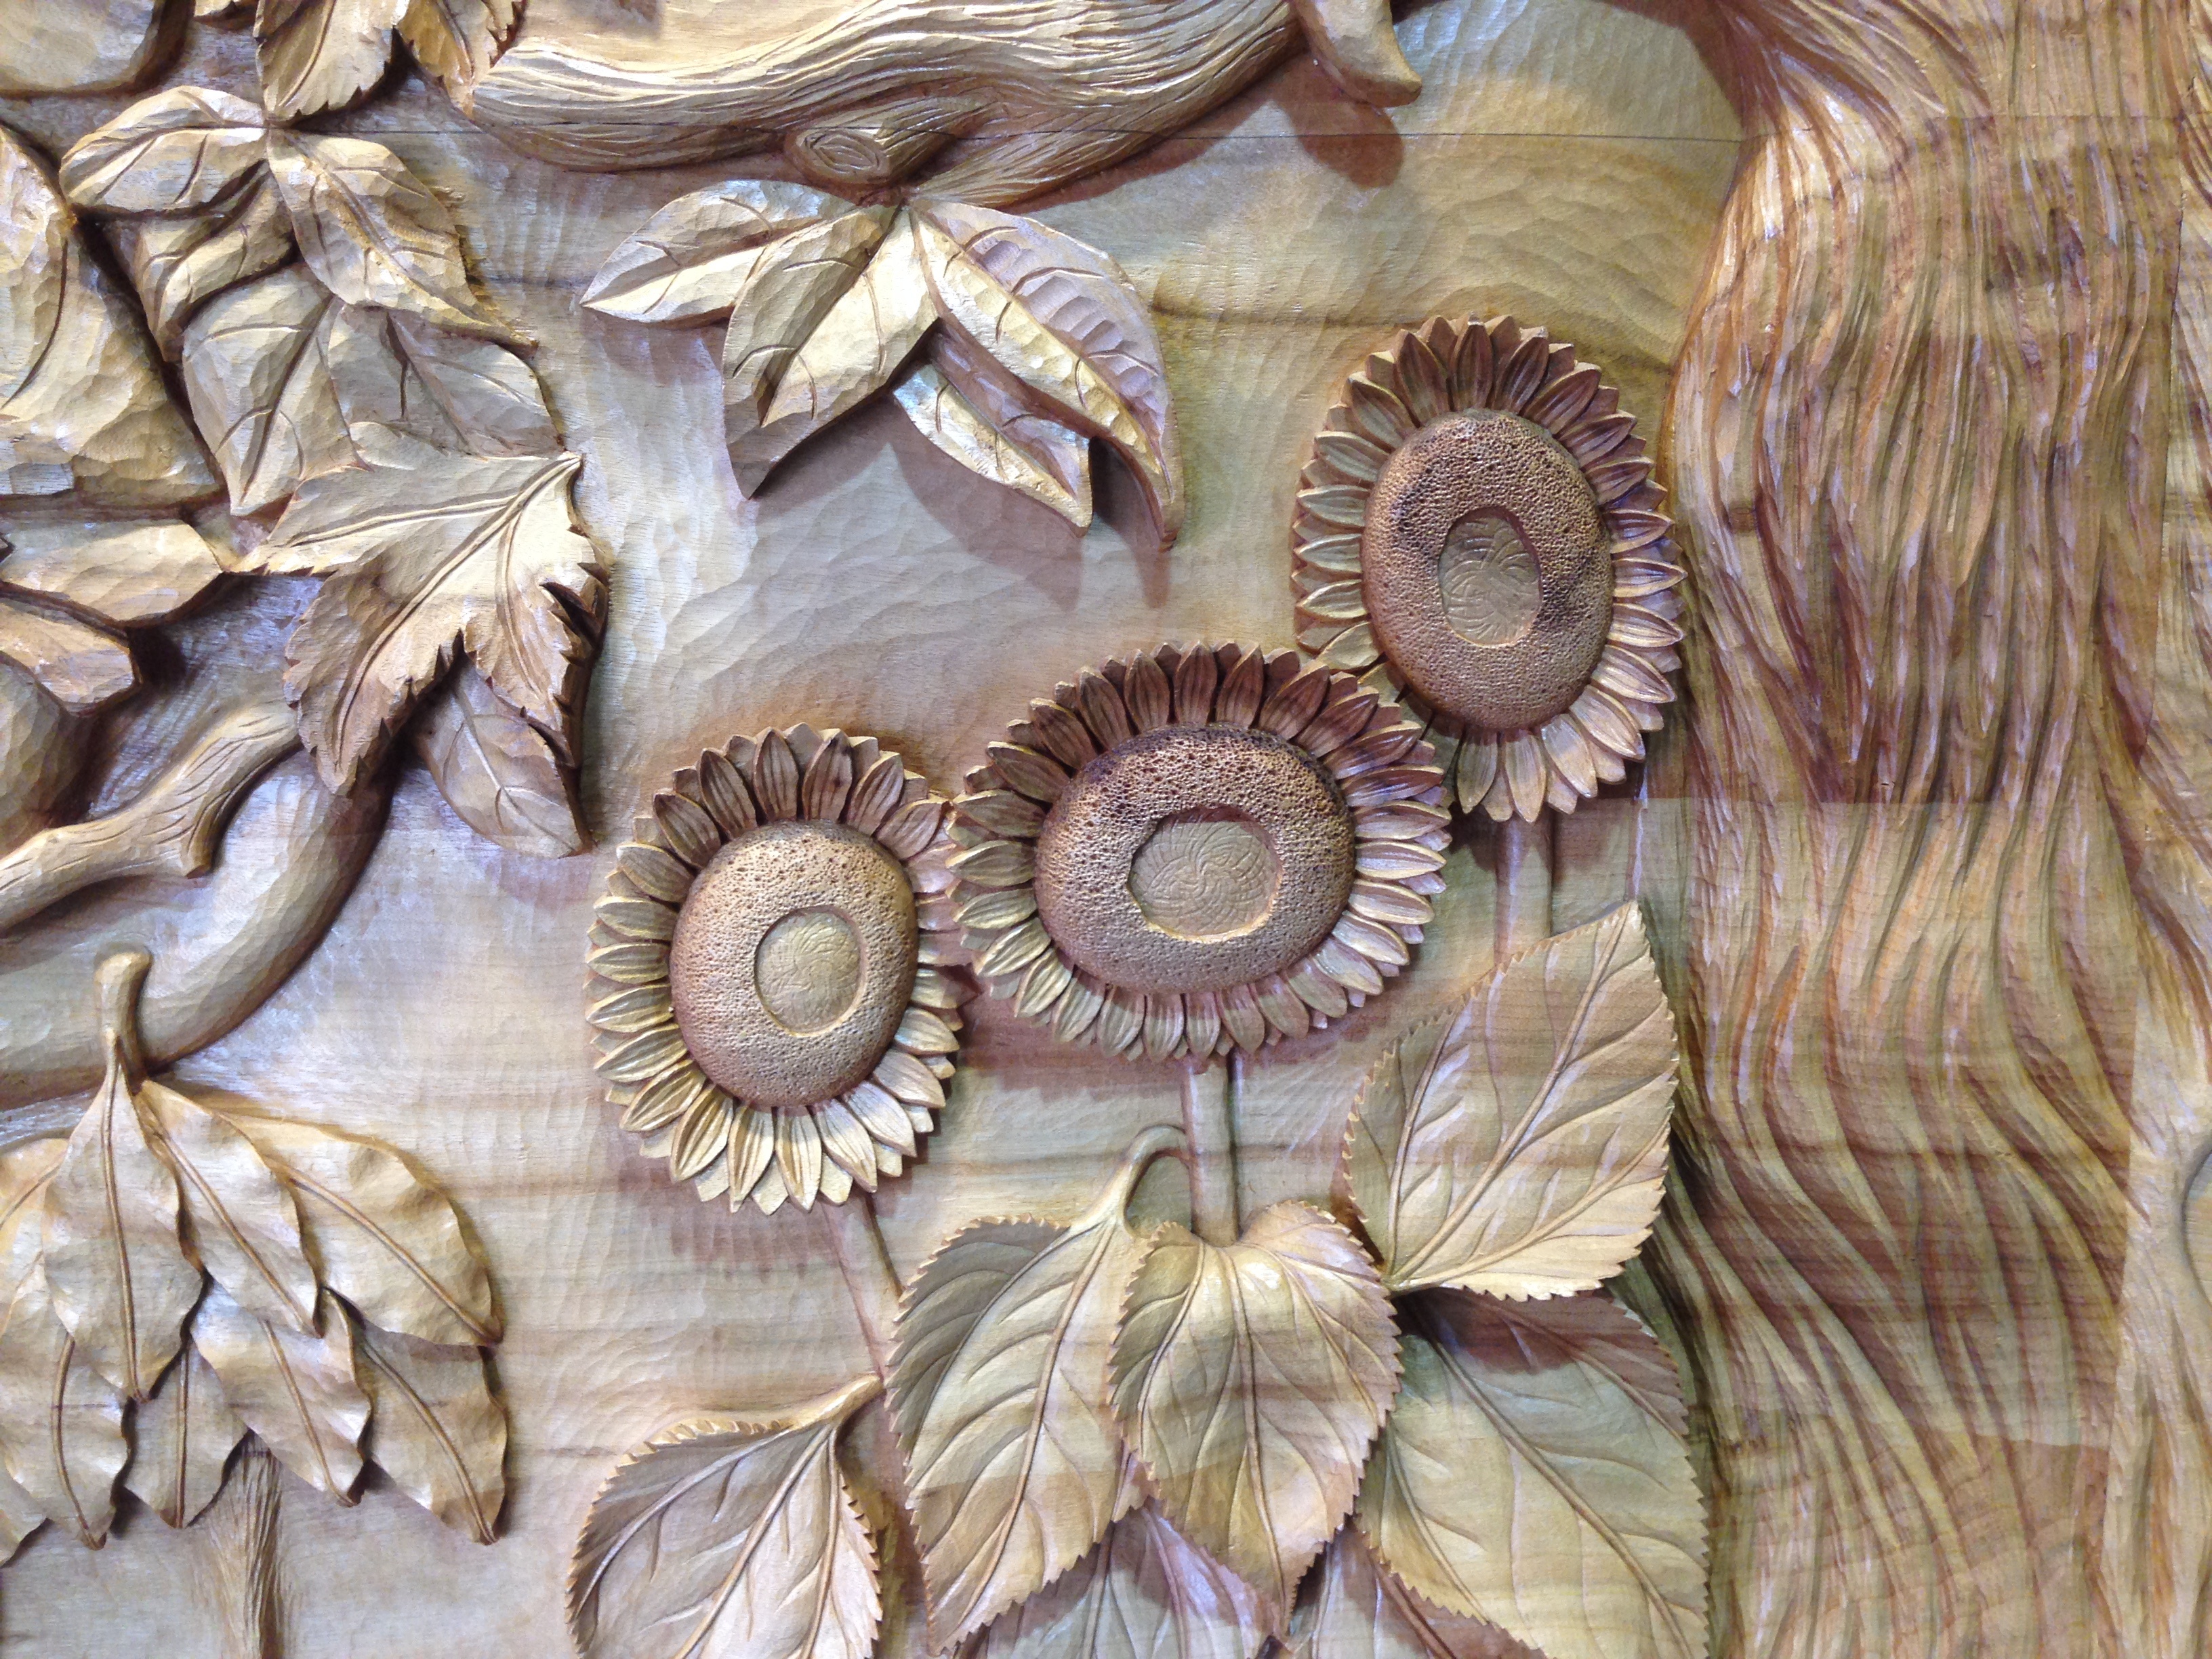
wood, food, seashell, art, carving, relief